Langenhorn Markt station

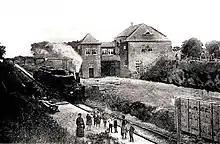
Picture of the station in 1919; U-Bahn tracks not yet completed, a steam train serves the station on the freight railway track with a preliminary platform

The station was opened in July 1921 as "Langenhorn Mitte" ("Langenhorn Centre"), after the Langenhorn railway was in preliminary operation with steam trains since 5 January 1918. The steam trains then used the track of the freight railway from Ohlsdorf to Ochsenzoll, which was located east of the U-Bahn tracks. It was used until 1991 and removed in 2008. In 1966 a new shopping mall was built which extended the marketplace of Langenhorn. Therefore, the station was renamed on 2 June 1969 into "Langenhorn Markt". At the beginning of the 1970s the street of Krohnstieg was also extended, and a new bridge for it was constructed, leading across the station and the U-Bahn tracks. In 1973 also a new Park and ride facility was built, which was opened in August 1975 along with the new station entrance from the north, and the station was fully renovated at the same time. Only the old entrance building remained from the old station.